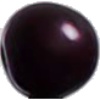
Label: Cherry Wax Black 1